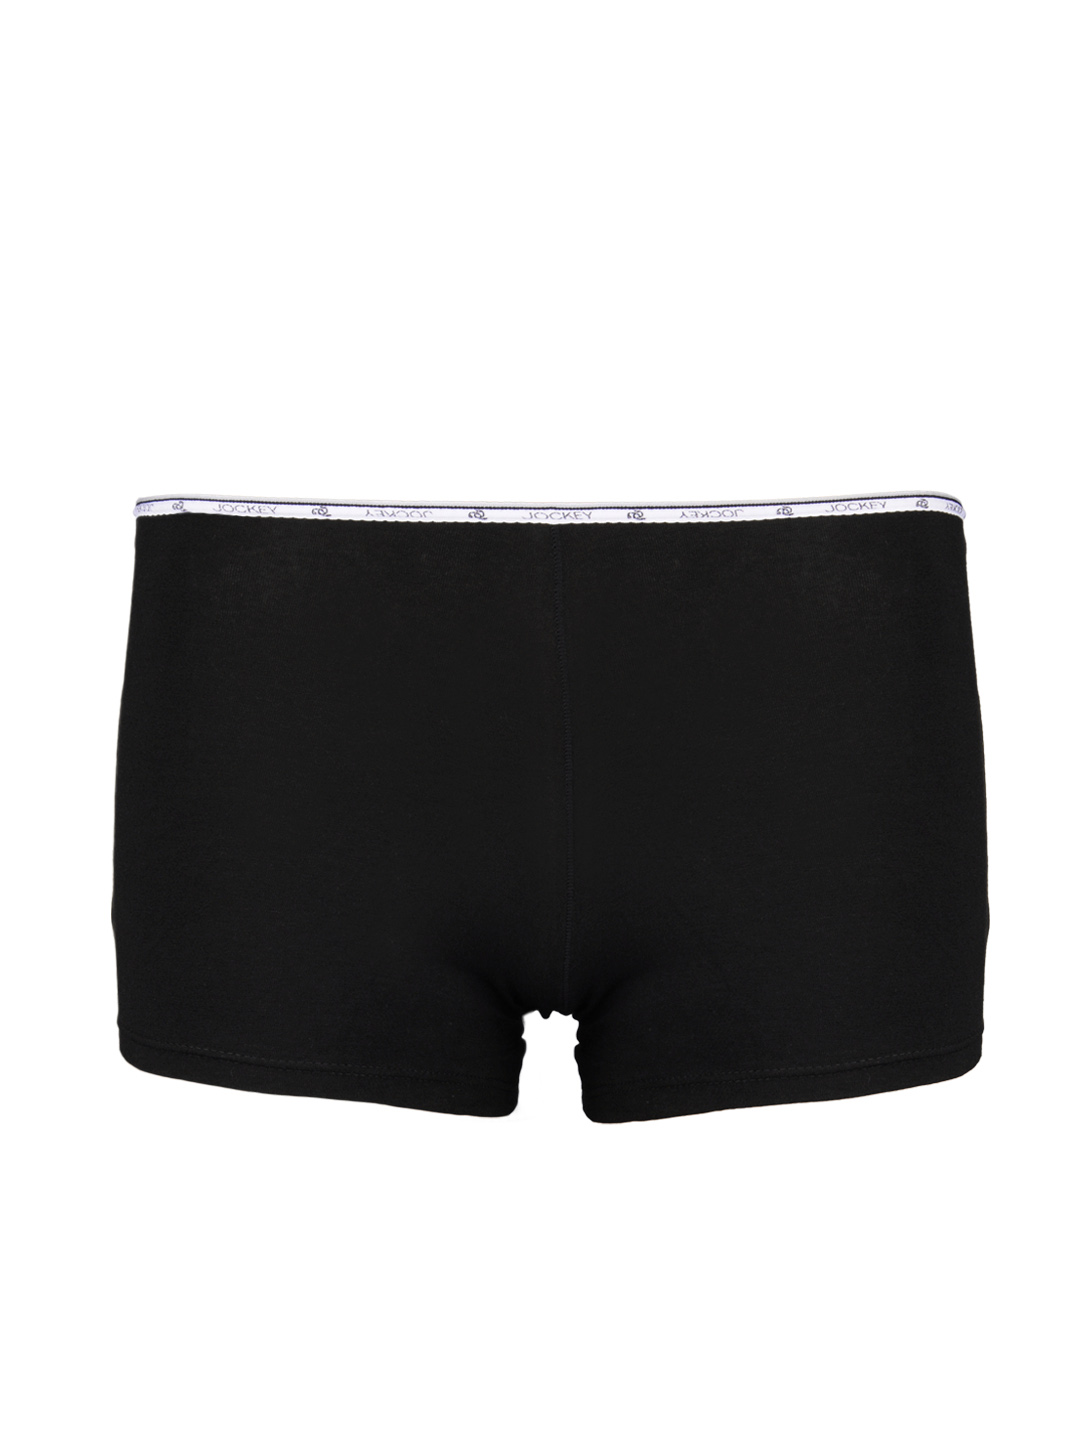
Jockey Women Black Briefs
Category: Apparel / Innerwear / Briefs
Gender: Women
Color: Black
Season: Winter 2015
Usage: Casual